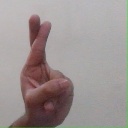
अक्षर: र